Ohio and Erie Canal

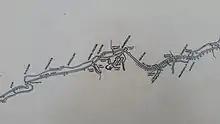
Map of a portion of the canal route in the Cuyahoga Valley

The Ohio and Erie Canal was a canal constructed during the 1820s and early 1830s in Ohio. It connected Akron with the Cuyahoga River near its outlet on Lake Erie in Cleveland, and a few years later, with the Ohio River near Portsmouth. It also had connections to other canal systems in Pennsylvania.